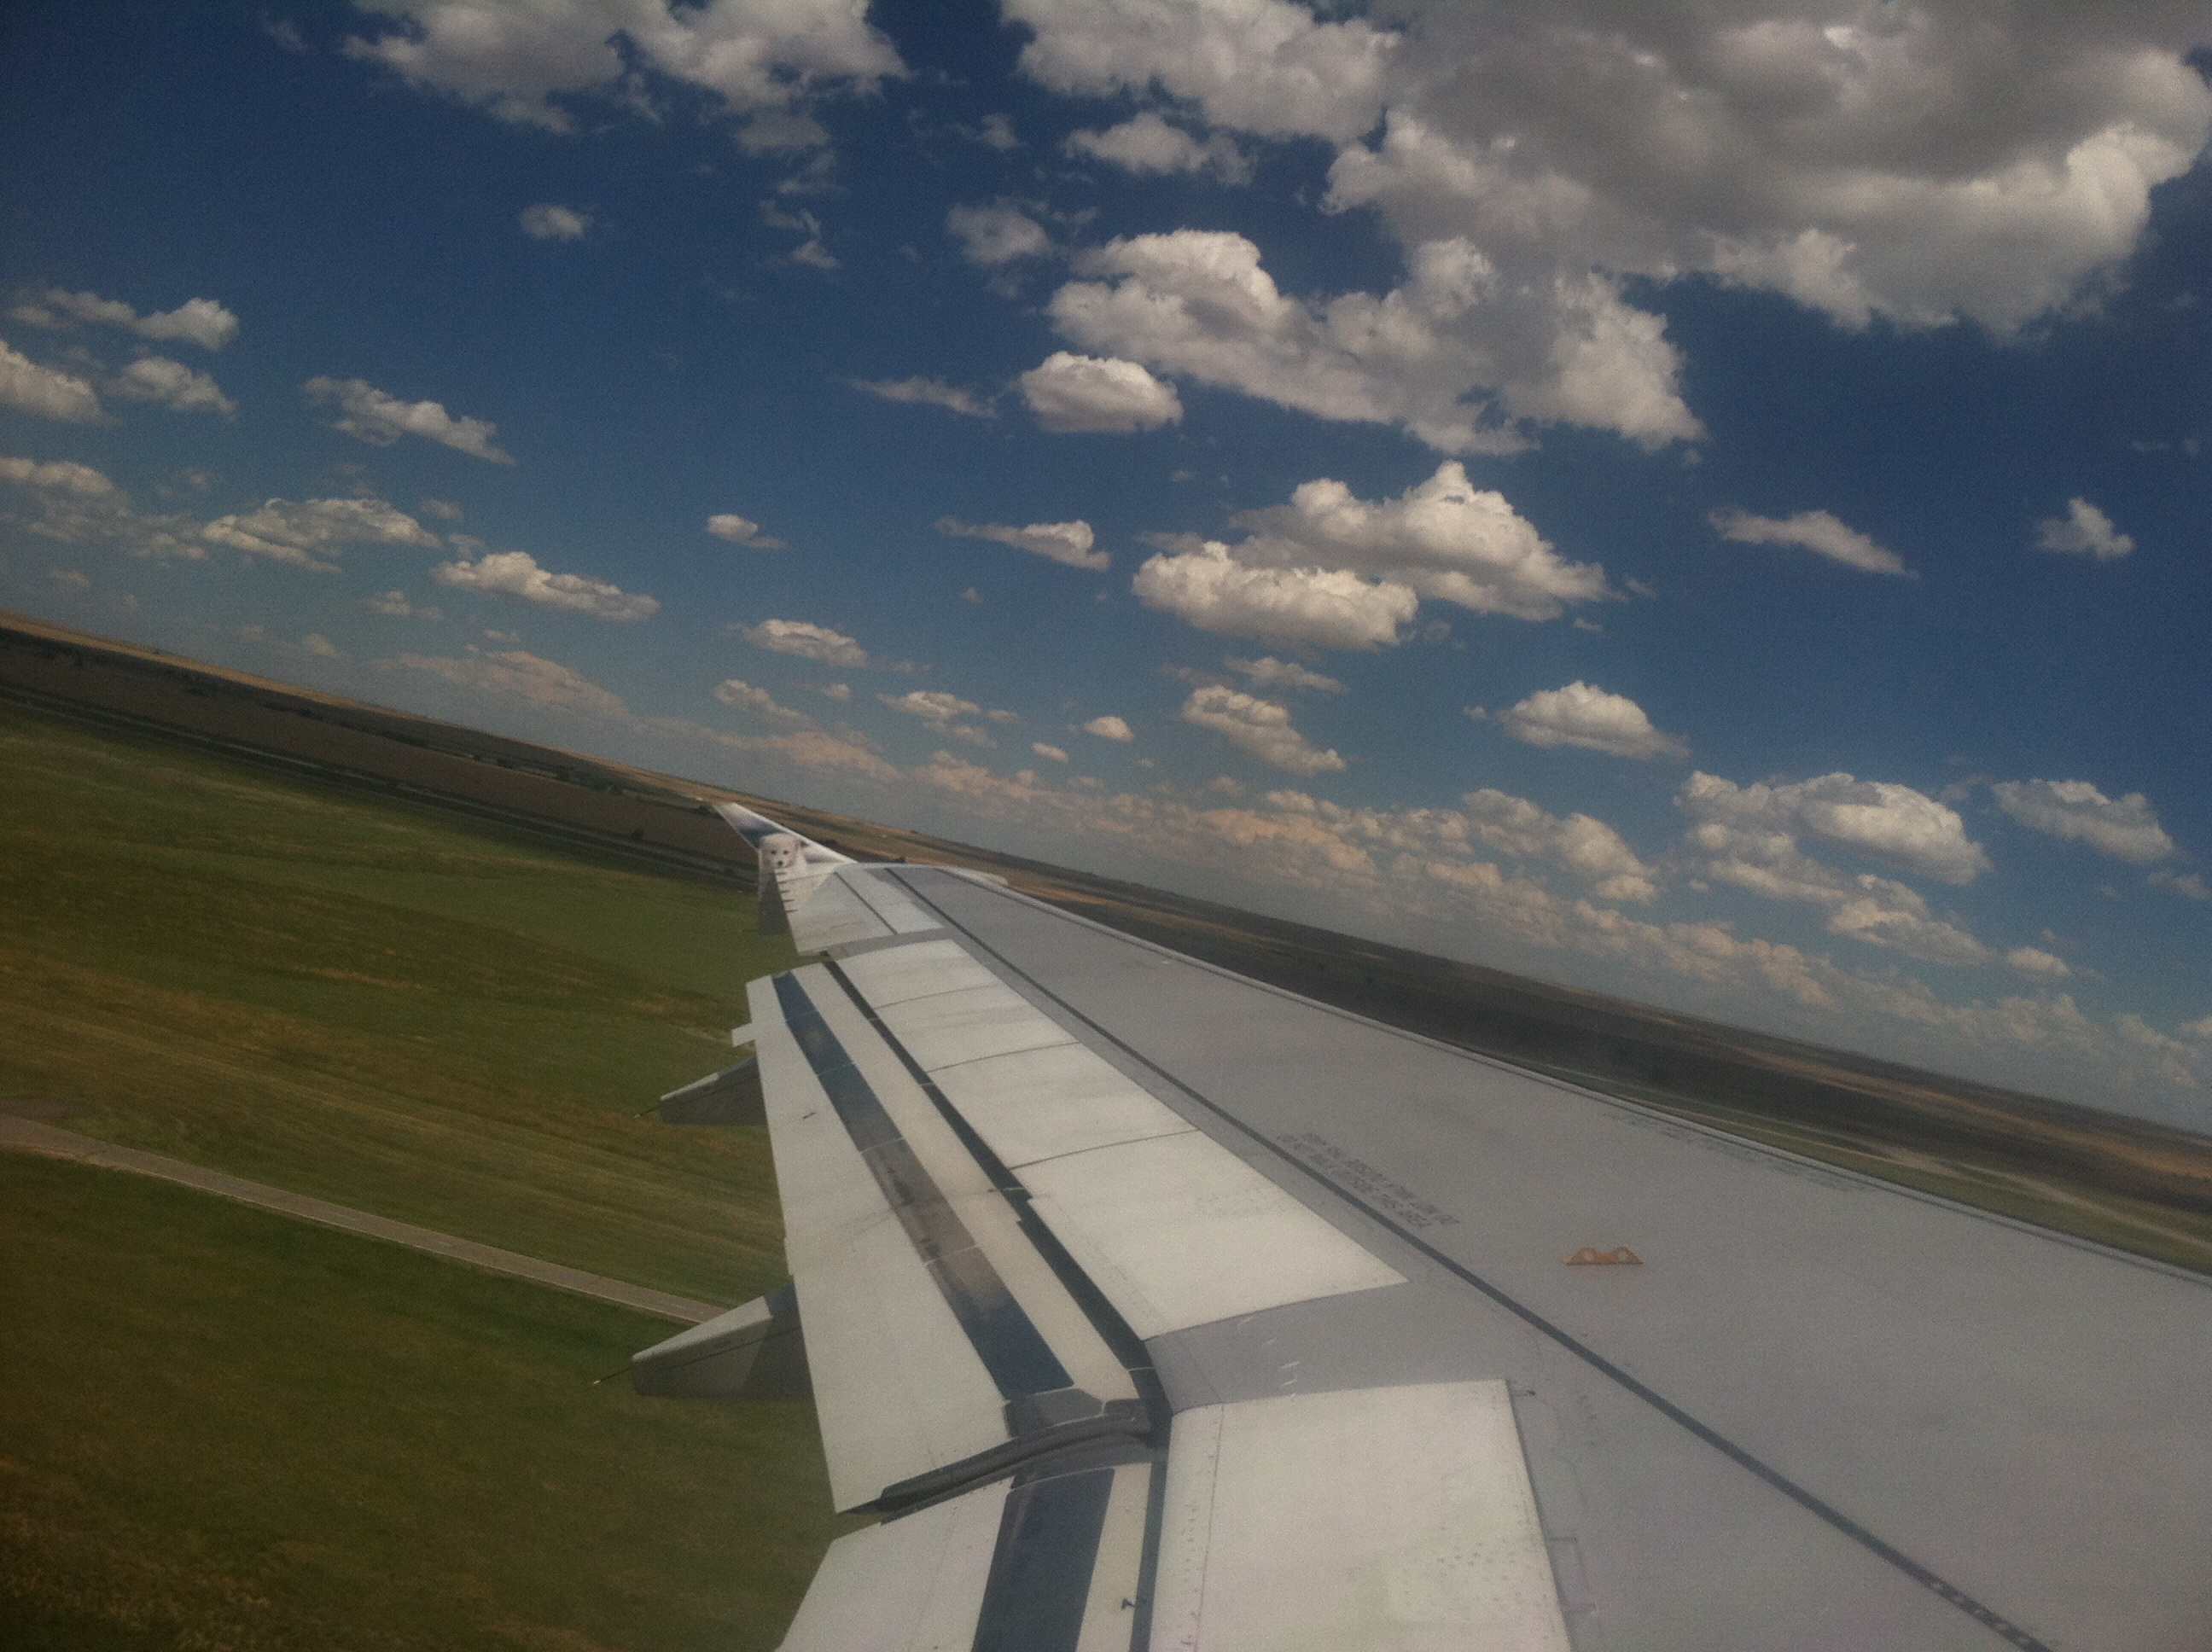
horizon, wing, cloud, sky, aircraft, aviation, flight, plain, atmosphere of earth